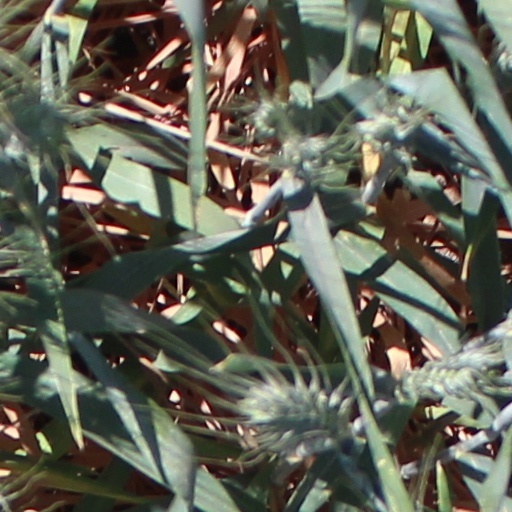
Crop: wheat